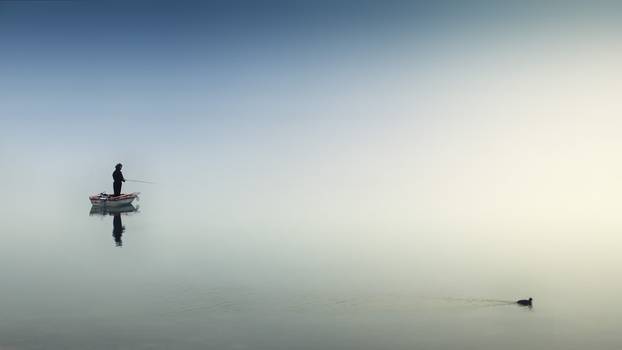
Label: No Watermark